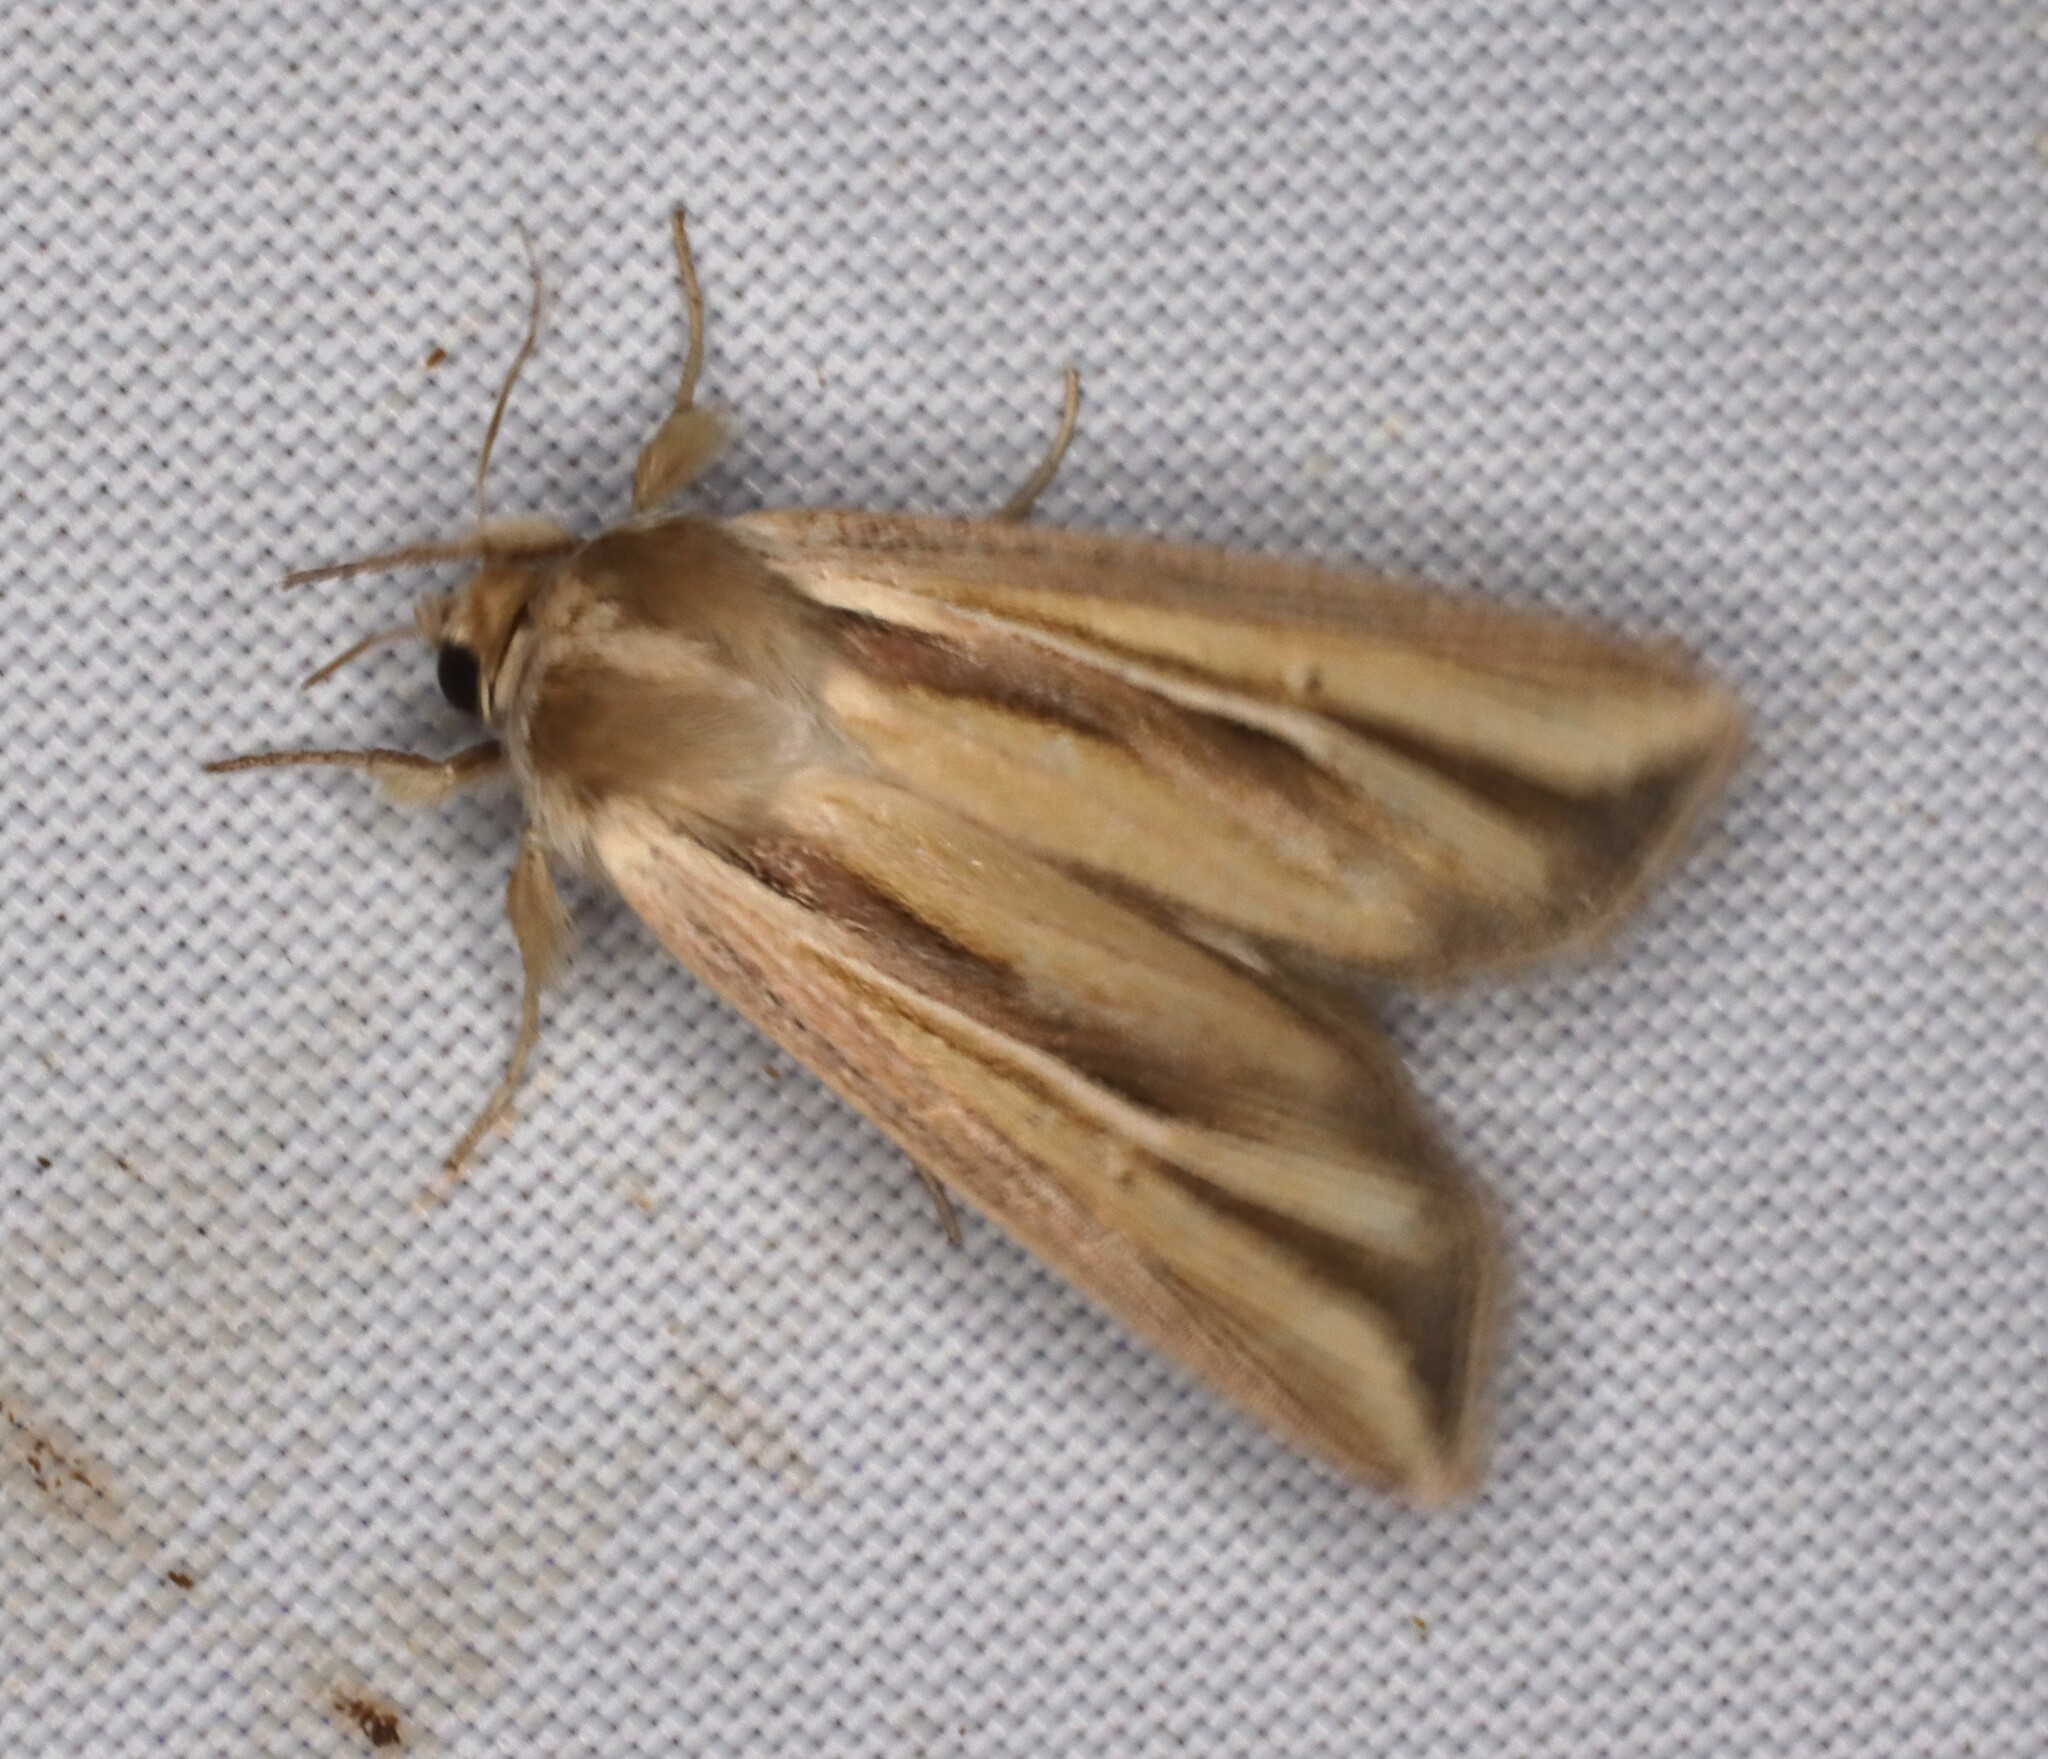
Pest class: wheathead_armyworm_Dargida_diffusa